Burke–Gilman Trail

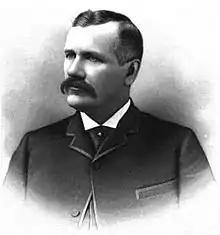
Daniel Hunt Gilman, Maine-born lawyer, railroad investor. Trail's namesake, along with judge Thomas Burke

, there are extensions of the Burke–Gilman Trail at its western end: connecting the short and long segments between the Ballard Locks and 11th Avenue, and a northern extension along Shilshole Bay from NW 60th Street to Golden Gardens Park, and planning for connecting between the Ballard Locks and downtown Ballard at 11th Avenue NW and NW 45th Street.